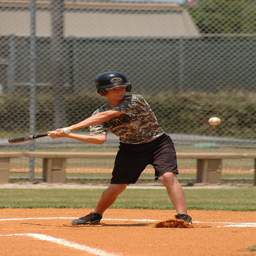
A baseball player is attempting to hit the ball.
a young baseball player gets ready to swing his bat at a pitched ball
A young batter has just completed a swing and propelled the ball forward.
A young man swings his bat at an oncoming pitch.
A baseball player is ready to hit a ball.